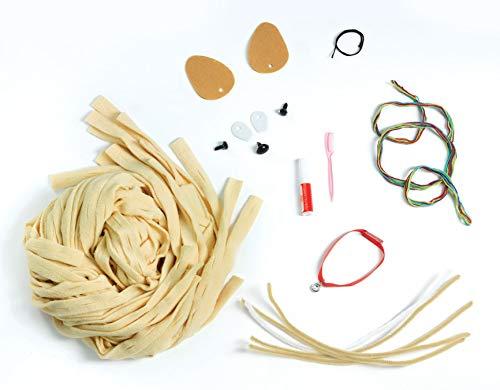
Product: Creativity for Kids Finger Looping Puppy – Beginner Finger Knitting for Kids – Makes 1 Soft Puppy Toy
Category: Toys & Games | Puppets & Puppet Theaters | Finger Puppets
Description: It’s fun to play with a toy you made yourself – just add imagination The Finger Looping Puppy is a soft, cuddly, sensory experience and toy that any child is sure to love.
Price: $14.99
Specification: ProductDimensions:3.5x9.8x9.8inches|ItemWeight:10.9ounces|ShippingWeight:10.9ounces(Viewshippingratesandpolicies)|ASIN:B083L5479N|Itemmodelnumber:6240000|Manufacturerrecommendedage:7yearsandup